3rd North Midland Brigade, Royal Field Artillery

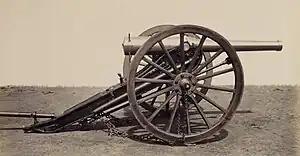
De Bange 90 mm cannon issued to 2nd Line TF units.

Meanwhile, the men who had not volunteered for foreign service, together with the recruits who were coming forward, remained to form the 2/I North Midland Brigade, RFA, in the 2nd North Midland Division (59th (2nd North Midland) Division from August 1915), which concentrated round Luton in January 1915. At first the 2nd Line recruits had to parade in civilian clothes and train with 'Quaker' guns – logs of wood mounted on cart wheels – but these shortages were slowly made up. Uniforms arrived in November 1914, but it was not until March 1915 that a few 90 mm French guns arrived for training. The division took over the requisitioned transport and second-hand horse harness when 46th Division was re-equipped and left for France. The divisional artillery were joined at Luton by the 1st Line 4th Home Counties (Howitzer) Brigade, RFA, and Wessex Heavy Bty, RGA, which were fully equipped and could lend guns for training. Later, the 59th Divisional Artillery took over some 15-pounders (without sights) from a TF division that was proceeding to India. In July the division moved out of overcrowded Luton, the artillery moving to Hemel Hempstead, where they spent the winter of 1915–16. In early 1916 the batteries were finally brought up to establishment in horses, and 18-pounders replaced the 15-pounders.